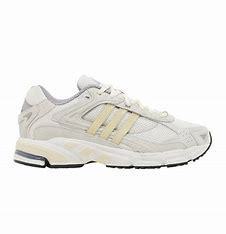
Brand: Adidas
Model: Response Cl